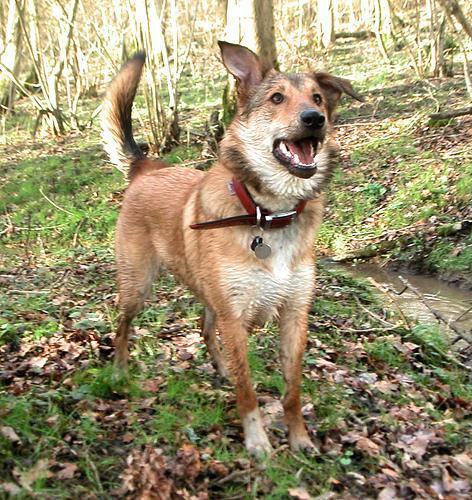
kelpie